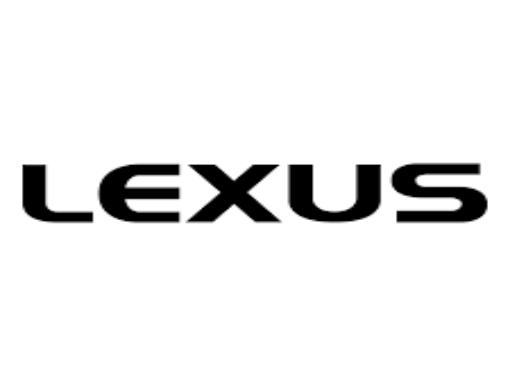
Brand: lexus-1
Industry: Transportation